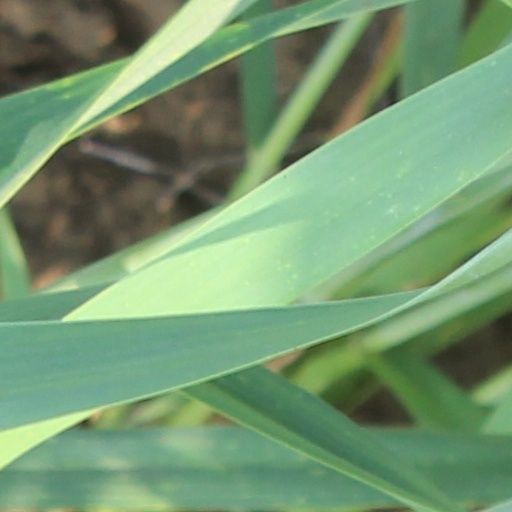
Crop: wheat